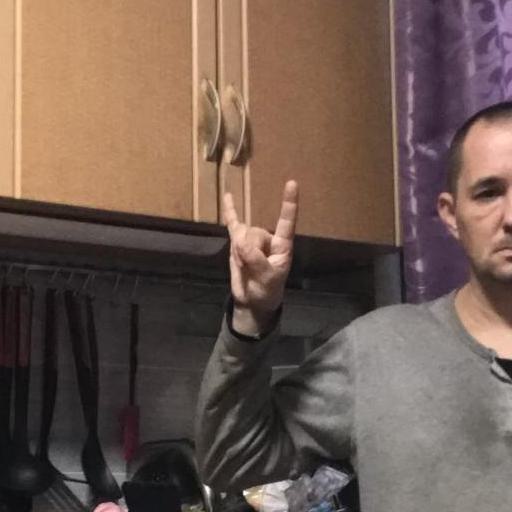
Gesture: rock